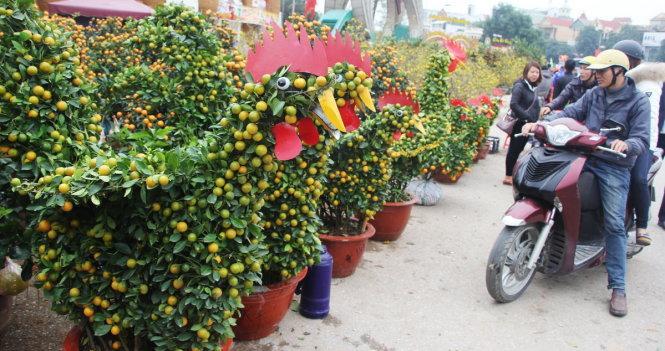
có nhiều chậu cây quất xuất hiện ở trong bức ảnh